Dick's Drive-In

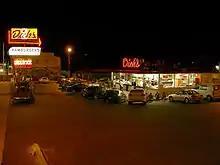
Dick's original location in Wallingford on a summer night

Founders Dick Spady, H. Warren Ghormley, and Dr. B. O. A. Thomas opened the first Dick's on January 28, 1954, in Seattle's Wallingford neighborhood. Located on N.E. 45th Street, the restaurant was designed by noted Seattle architect Raymond Peck, whose iconic design for the original location has been replicated at all future locations except Queen Anne. A grand opening was held on February 20, 1954. In 1955, a second Dick's was opened in Seattle's Capitol Hill district. This was followed by a third in 1960 in the Crown Hill neighborhood, a 4th in 1963 in Lake City, and ventured outside of Seattle's city limits for the first time to Bellevue in 1965. The Bellevue location is the only location to have closed, shuttering its doors in 1974 as a Herfy's opened across the street with indoor seating. Shortly after the closure of the Bellevue location, the Queen Anne location opened in 1974. All but the Queen Anne location are without customer seating. The Queen Anne location has indoor tables and no drive-in.